Action at Mechili

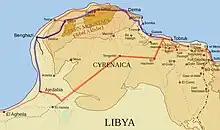

The 7th Armoured Division had 50 Cruiser tanks and 95 Light Tanks Mk VI. The vanguard of the division was the 4th Armoured Brigade, with the 3rd Hussars (equipped with 25 light tanks and nine cruiser tanks), the 7th Hussars (26 Mk VI and one cruiser) and the 2nd Royal Tank Regiment (six Mk VI, three Cruiser Mk I, seven Cruiser Mk II and eleven Cruiser Mk III). The area east of the Jebel Akhdar mountains was garrisoned by XX Corps (Lieutenant-General Annibale Bergonzoli) with the 60th Infantry Division "Sabratha" and the Babini Group, which had The tank force included M13/40 tanks, which needed ten days to be made battle-worthy but had been rushed forward anyway. The Sabratha held a line from Derna, along Wadi Derna to Mechili, with the Babini Group at Mechili, Giovanni Berta and Chaulan, guarding the flank and rear of the infantry. Unlike Tobruk and Bardia, Derna had not been subjected to bombing before the attack.